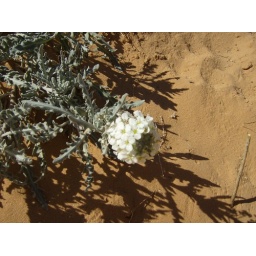
St. George pretty white flower in Snow Canyon